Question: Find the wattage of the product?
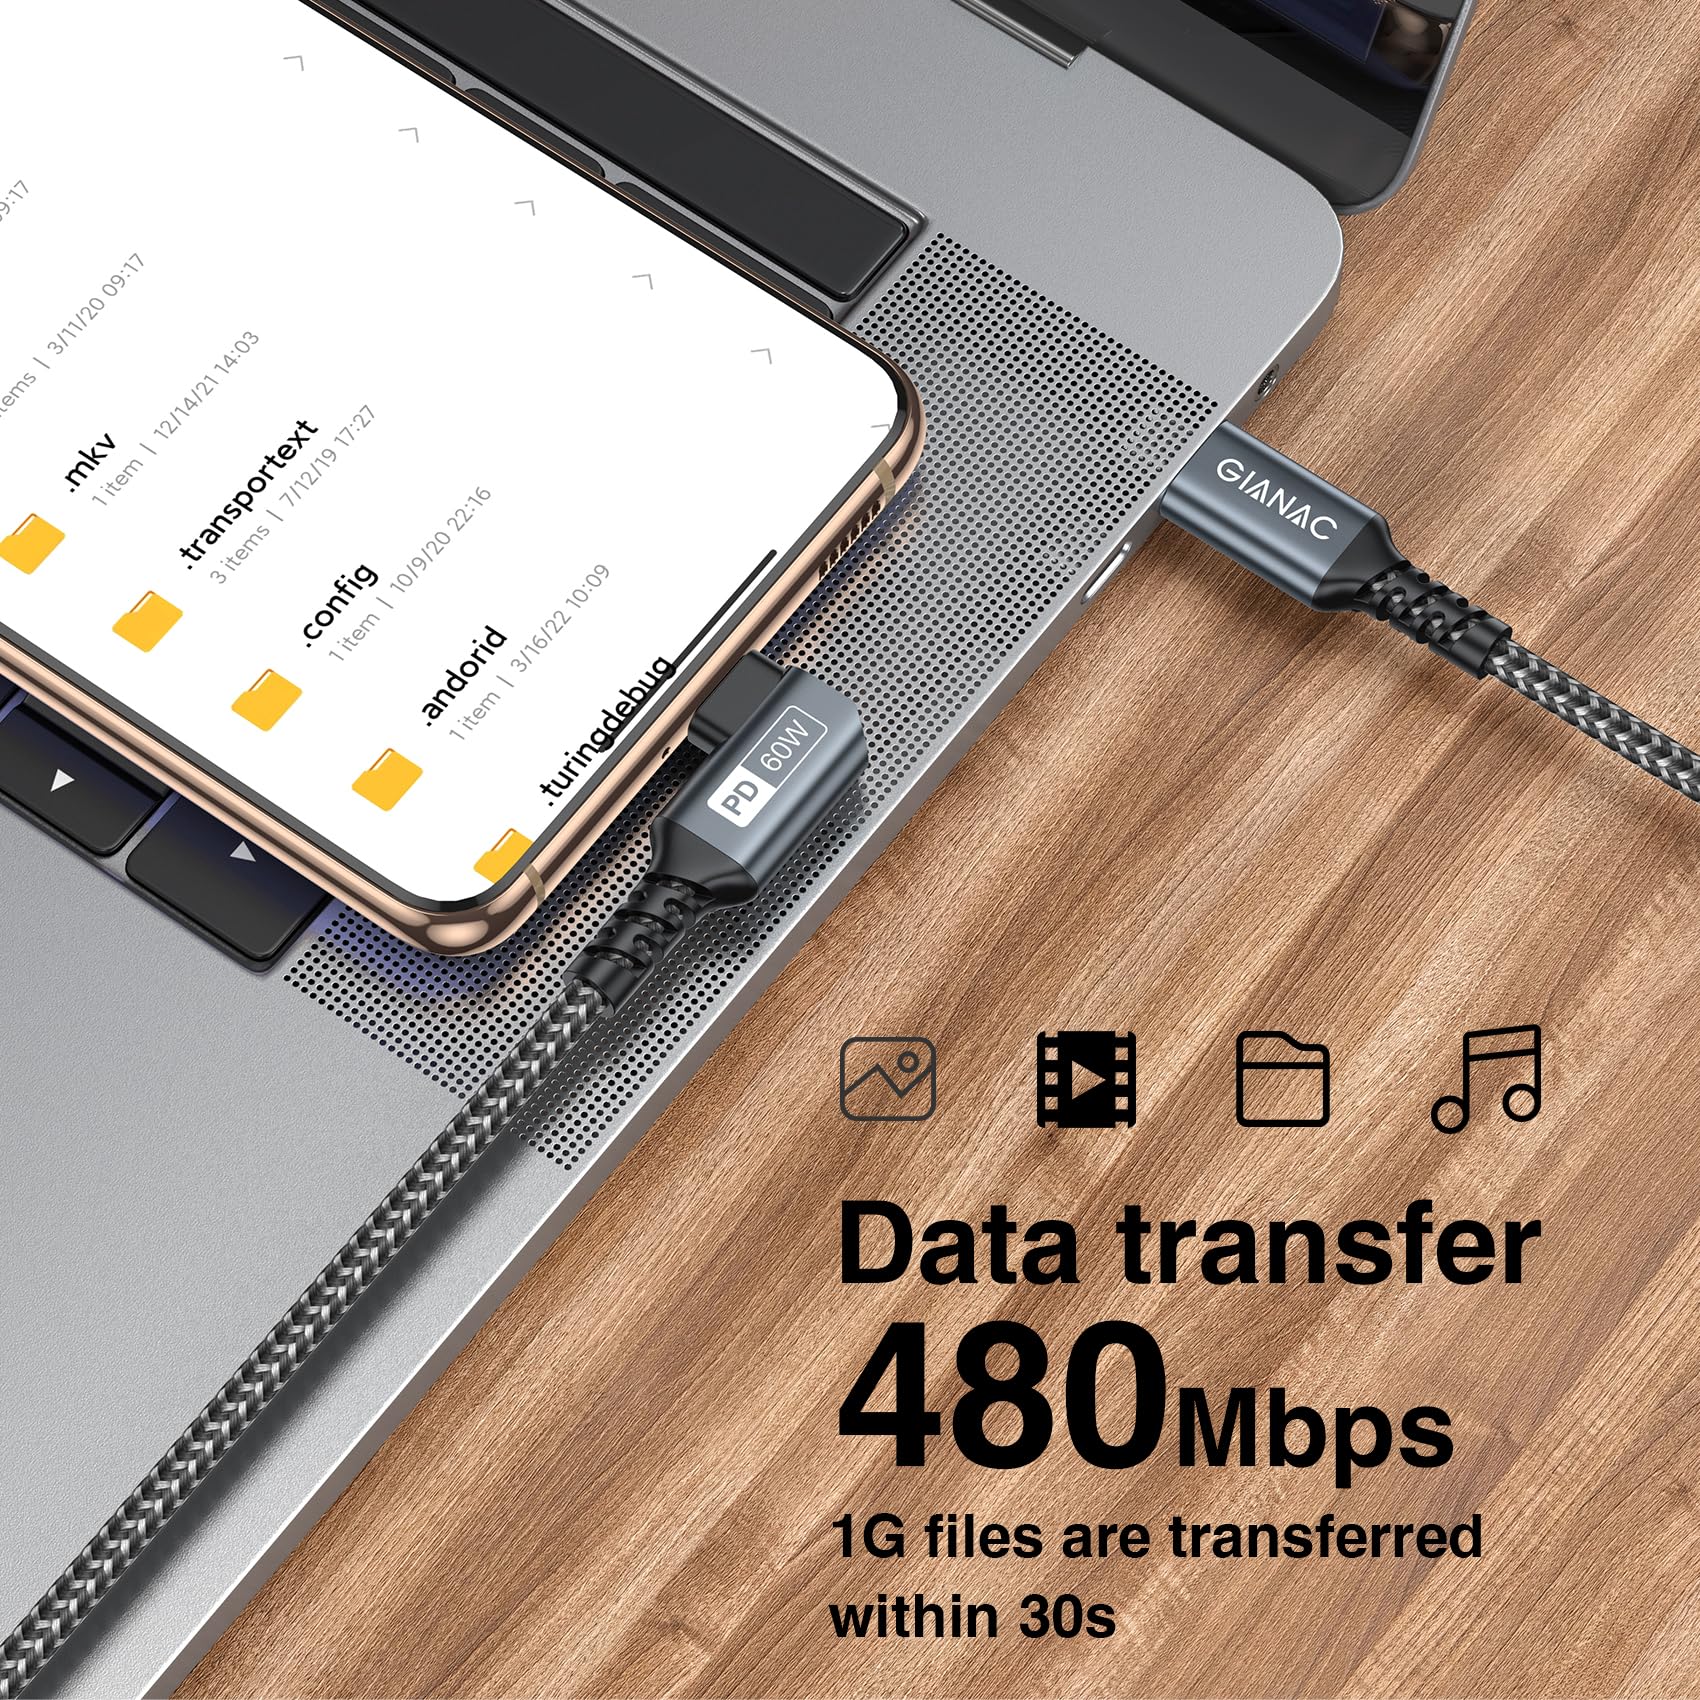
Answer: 60.0 watt